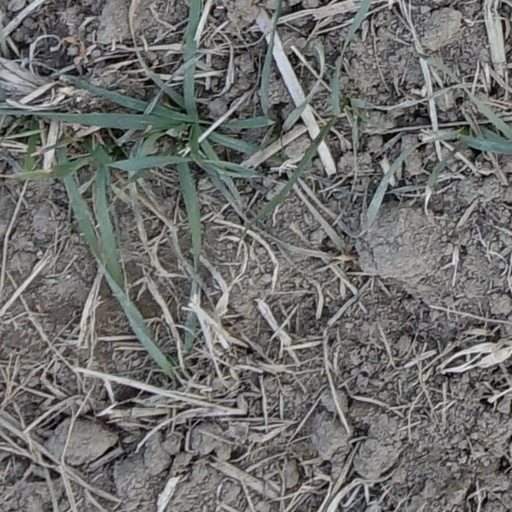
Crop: wheat